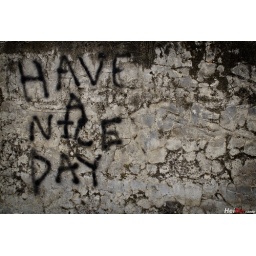
Graffiti on the walls of the broken down foundations of a building in the UC Davis arboretum.